Jason Plato

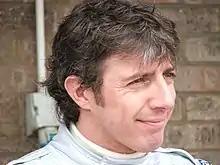
Plato, at Donington Park during the 2005 British Touring Car Championship.

He was employed by SEAT to help with their driver development in 2003, and when they entered a BTCC team in 2004, he was the natural choice to lead the team. However the new SEAT Toledo needed developing if it were to become a race winner. Despite the development work needed, the car proved to be a winner right from the start, with Plato going on to win more races than any other driver (seven in total), finishing third overall in the championship. The regulations for 2004 meant that the driver who finished 10th in the first of the meeting's 3 races had pole (and a light car) for race 2, and the winner of race 2 had pole for race 3 (although with a now-heavier car). As a result of this, the championship rules were changed to reversing the top 10 of the race 3 grid, putting an end to this tactic, and the pace of Matt Neal's Team Dynamics Honda and Yvan Muller's Vauxhall left Plato unable to challenge for a second title in 2005. He finished 4th in the 2005 championship with only three wins to his credit during the season, with the team now run by Northern South.